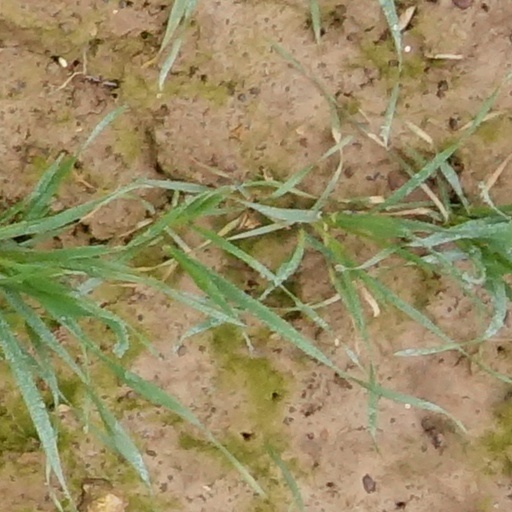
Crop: wheat